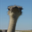
Label: bird